Pokak

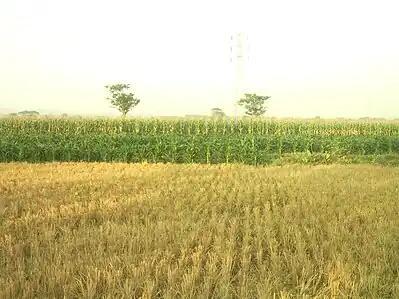
A glimpse of farm in Pokak

The youth mostly work as wood crafters. They produce detailed models of living and non-living things. The most notable work is of an elephant, which can be about the same as a baby elephant, or 2 metres tall.